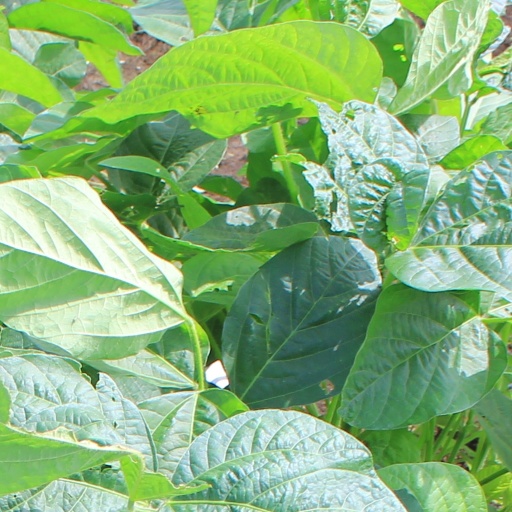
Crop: soybean